Weeratunge Edward Perera

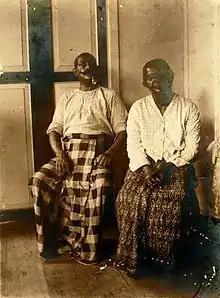
W. E. Perera's parents, Mr and Mrs W. Charles Perera

W. E. Perera was born in Telok Anson, Perak, to Weeratunge Charles Perera and his wife, Galgodliynage Marthina Perera. His father a contract railway engineer from Kotahena, Ceylon (now Sri Lanka) settled in Malaya (1880s) after accepting the permanent position as Head Guard of the railway between Teluk Anson and Tapah and later retiring as Chief Inspector, Permanent Ways, of the Malayan Railways. He and his siblings, elder sister Margaret, and younger brothers Samuel, Joseph and Daniel grew up in Seremban, Negri Sembilan where his father was subsequently transferred. W. E. Perera started his education at St. Francis Institution, Malacca and then moved to St. Xavier's Institution, Penang to complete his Junior Cambridge exams. After passing the local government school leaving exams at Standard VII, at the direction of his father, he continued his studies whilst living in Prai, Penang with his parents. He passed his Senior Cambridge Certificate exams on a second try during the height of World War I.